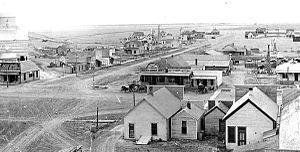
Plains est une ville américaine située dans le comté de Meade au Kansas.